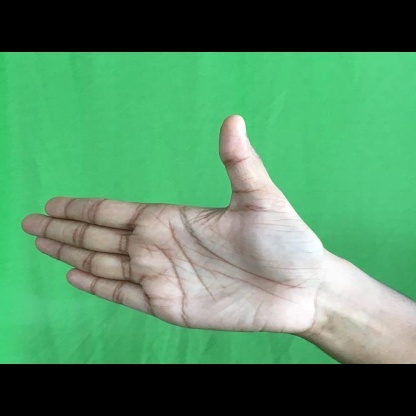
Mudra: Ardhachandran